Benazir Bhutto

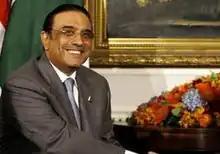
In 1987, Bhutto married Asif Ali Zardari (pictured here in 2008).

From Geneva, Bhutto proceeded to the United Kingdom, undergoing surgery on her mastoid before renting a flat in London's Barbican Estate. There, she socialised with friends, going shopping, hosting dinner parties, and visiting the cinema. One friend said that after her time in prison she remained in "a mildly traumatized state, jumping at sudden noise and worrying about who might be spying on her". In March, Bhutto visited New York City and Washington D.C., where she met with media figures and middle-ranking government officials but was kept at bay by the administration of President Ronald Reagan. Over the coming few years, Bhutto made several additional visits to the United States, spoke to the European Parliament in Strasbourg, visited the Soviet Union, and undertook the Umrah pilgrimage to Mecca.